Antonio Canova

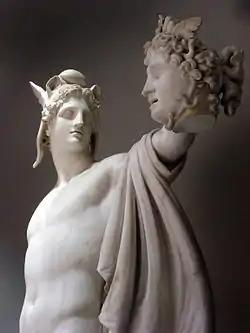
Detail of "Perseus with the Head of Medusa"

In 1781, Girolamo Zulian – the Venetian ambassador to Rome – hired Canova to sculpt "Theseus and the Minotaur". Zulian played a fundamental role in Canova's rise to fame, turning some rooms of his palace into a studio for the artist and placing his trust in him despite Canova's early critics in Rome. The statue depicts the victorious Theseus seated on the lifeless body of a Minotaur. The initial spectators were certain that the work was a copy of a Greek original, and were shocked to learn it was a contemporary work. The highly regarded work is now in the collection of the Victoria & Albert Museum, in London.